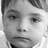
Emotion: sad